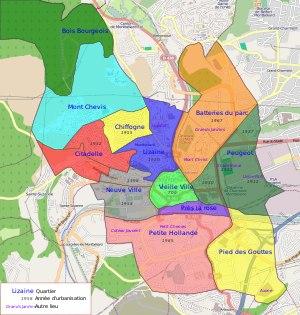
L'histoire de Montbéliard couvre à la fois celle de la ville de Montbéliard et celle de la Principauté de Montbéliard, domaine situé sur les marches de l'Alsace, possession des comtes de Wurtemberg de 1407 à 1793 et considéré à ce titre comme faisant partie du Saint-Empire romain germanique, bien que totalement francophone. Par voie de conséquence, étant donné les règles fixées par la paix d'Augsbourg, Montbéliard - seule ville francophone dans ce cas - a adopté le luthéranisme comme religion d'État et a constitué par la suite l'un des bastions du protestantisme en France. Annexée à la France en 1793, Montbéliard a connu dès lors un développement économique et industriel rapide, illustré par des familles telles que les Peugeot ou les Japy. Elle reste à ce jour marquée par l'industrie automobile.
Montbéliard est une commune de l'Est de la France, sous-préfecture du département du Doubs en région Bourgogne-Franche-Comté. Elle est située dans le nord-est de la Franche-Comté historique, à moins d'une vingtaine de kilomètres de la Suisse, aux portes du massif du Jura. Montbéliard et sa proche région n'ont été rattachés à la France qu'en 1793.